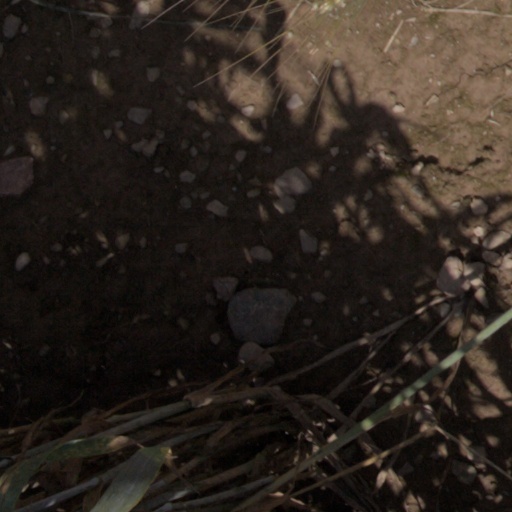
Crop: wheat